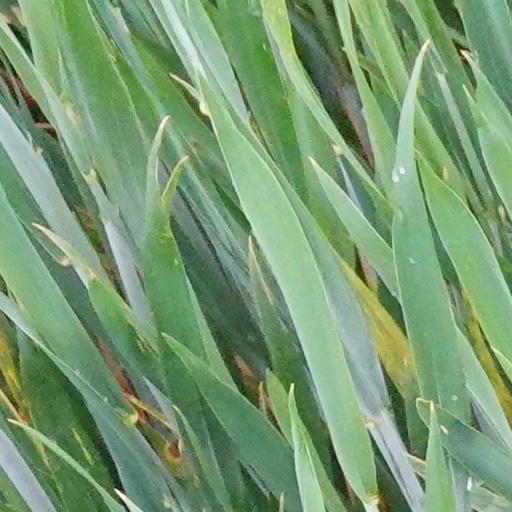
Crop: wheat